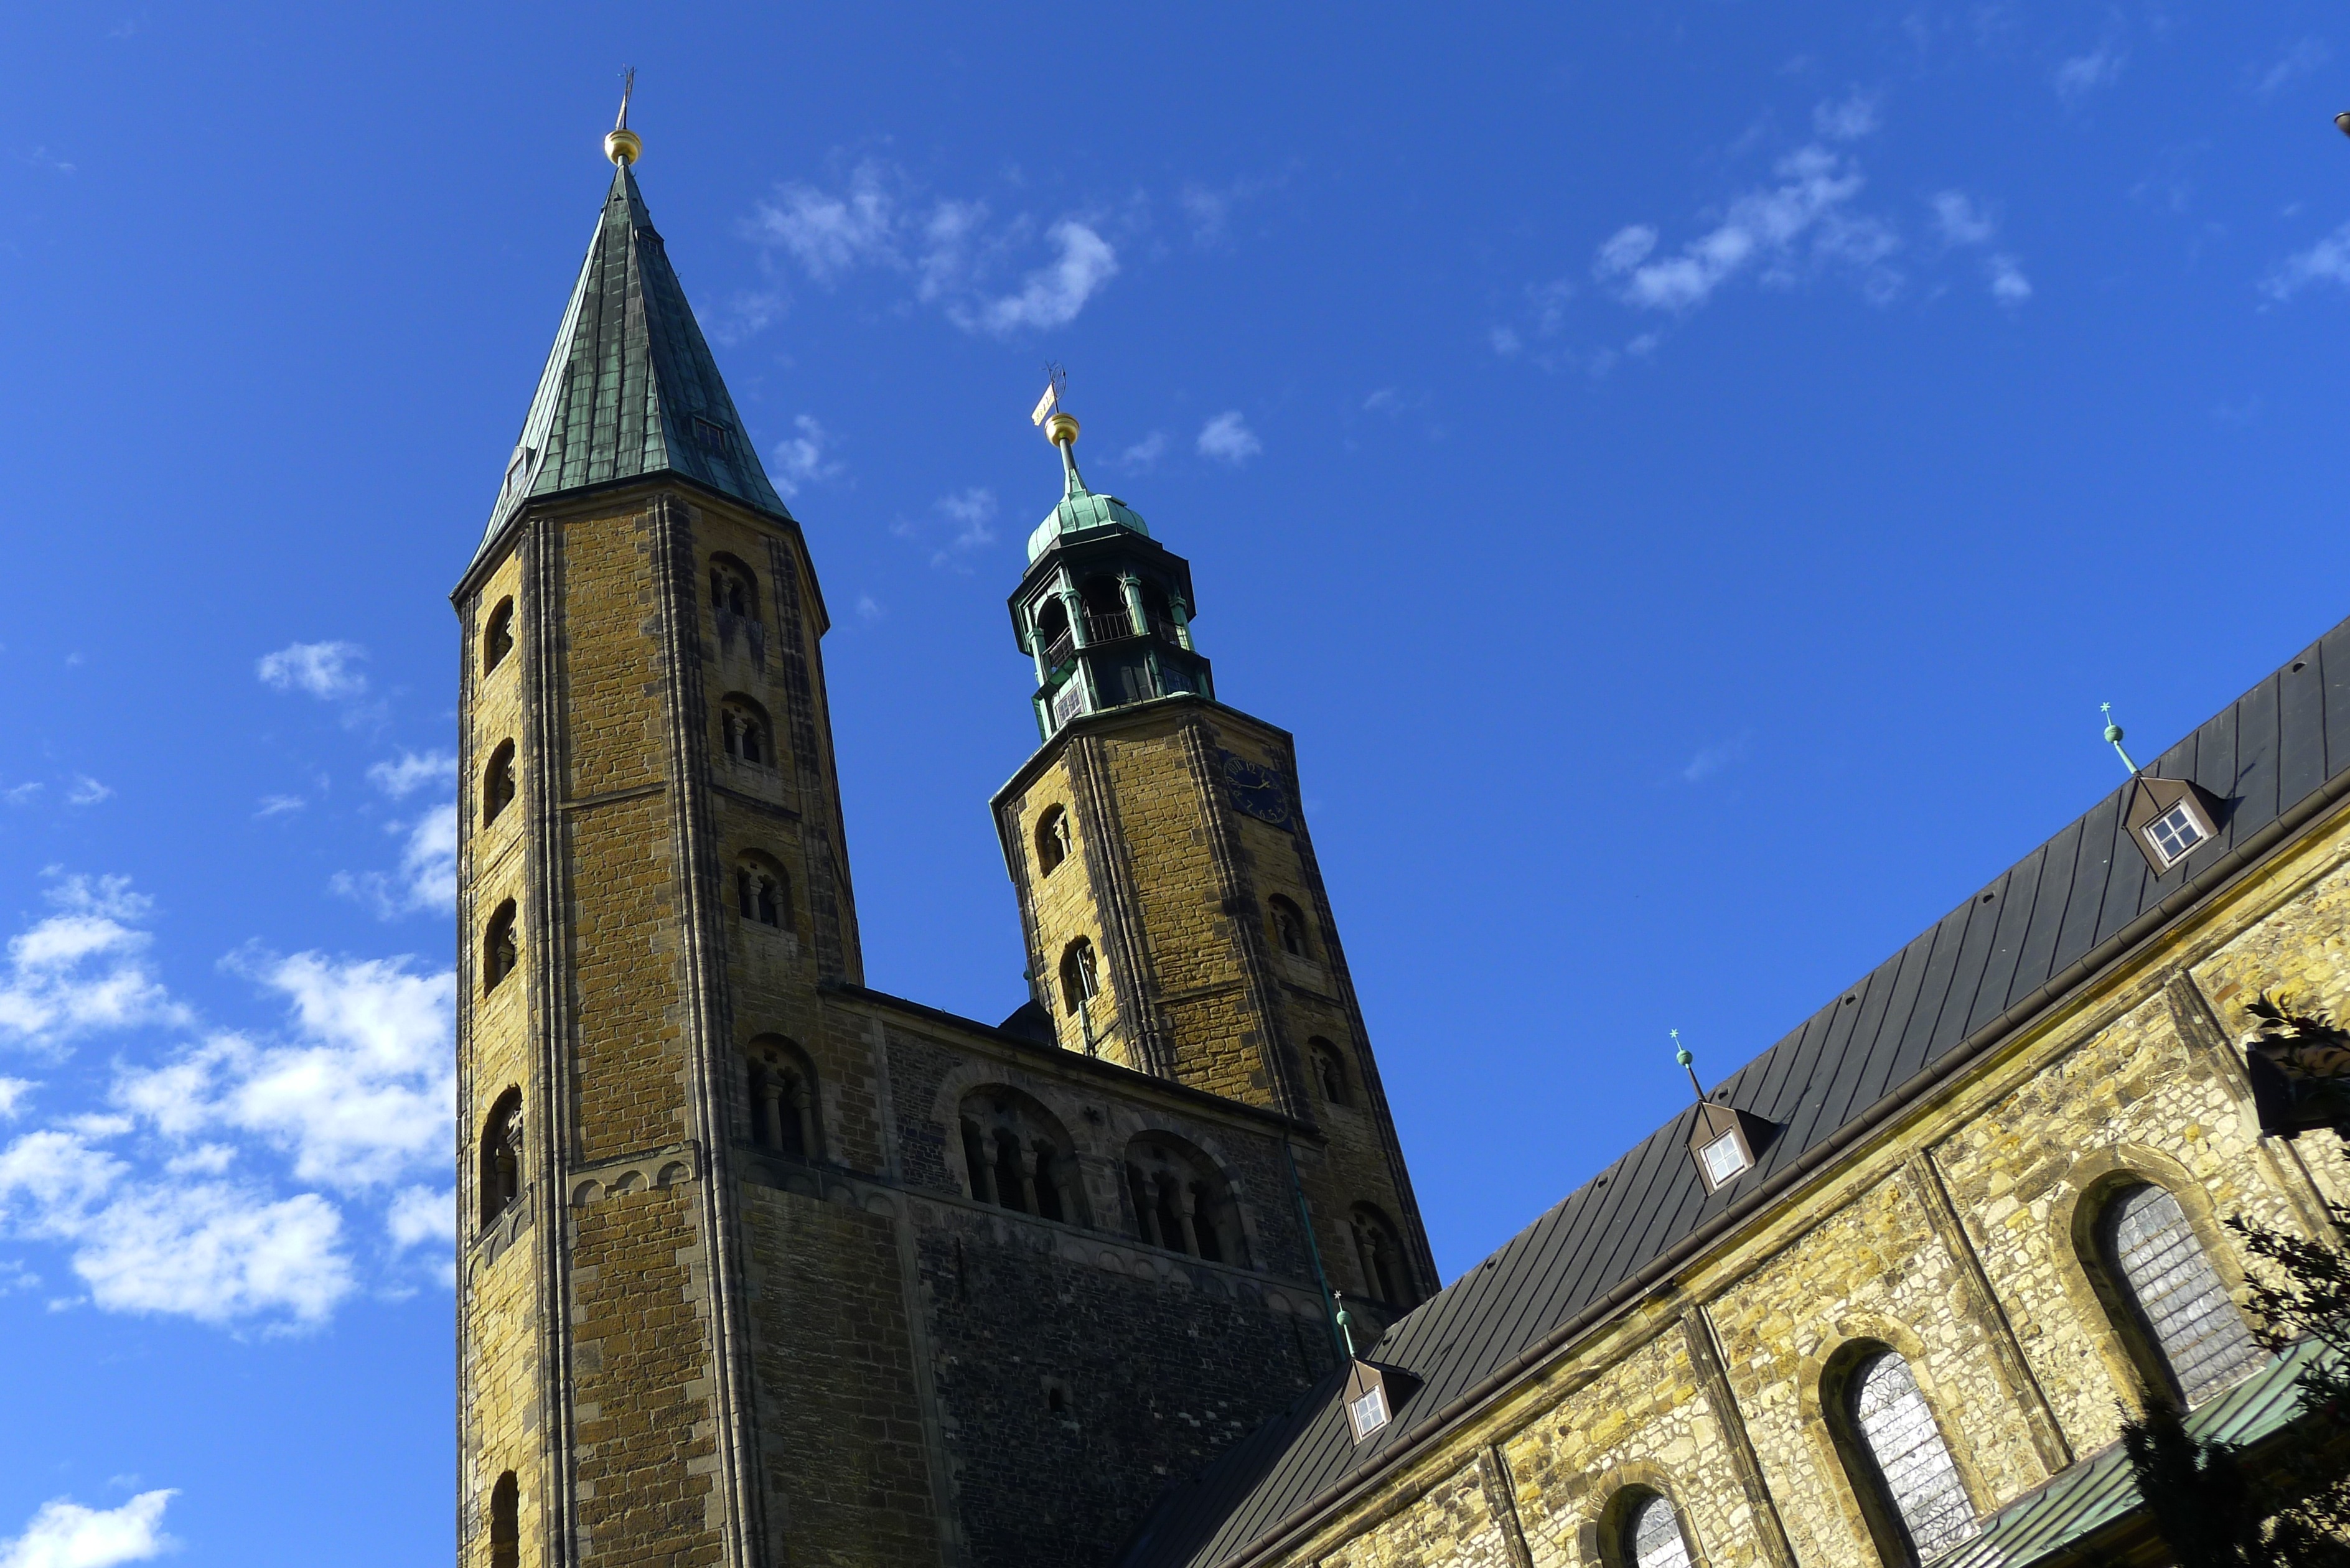
tree, sky, building, chateau, city, monument, tower, castle, landmark, facade, church, cathedral, chapel, place of worship, clock tower, bell tower, medieval architecture, spire, steeple, history, abbey, middle ages, tours, historic site, gosslar